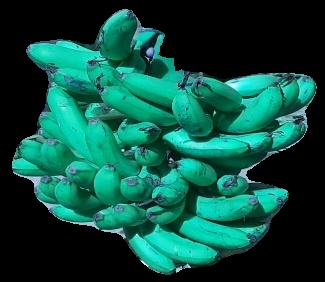
Variety: pachbale
Grade: grade3